Youngstown, Ohio

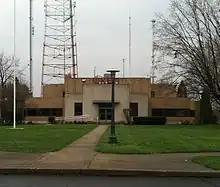
WKBN-TV studio

Youngstown's most popular resource is Mill Creek Park, a five-mile (8 km)-long stretch of woodland along the eponymous Mill Creek. Mill Creek Park is the oldest park district in Ohio, established as a township park in 1891. The park's highlights include the restored 19th century Lanterman's Mill, the rock formations of Bear's Den, scores of nature trails, the Fellows Riverside Gardens and Education Center, the "Cinderella" suspension bridge, and two 18-hole Donald Ross golf courses. Mill Creek Park encompasses approximately , of drives and of foot trails. Its attractions include gardens, streams, lakes, woodlands, meadows, and wildlife.